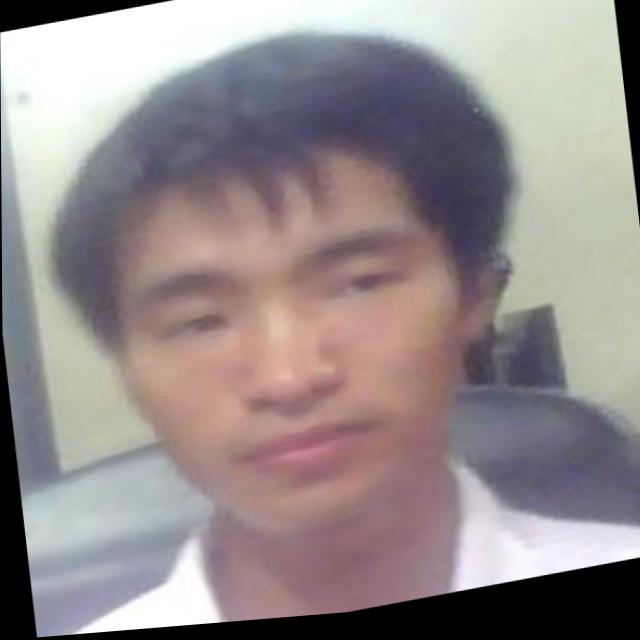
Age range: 21-44